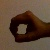
The image shows a hand gesture representing the number 0 in Indian Sign Language.